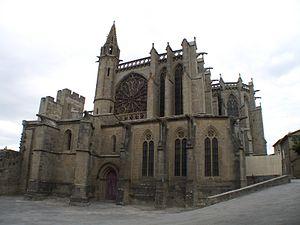
Il existe 171 basiliques mineures en France.